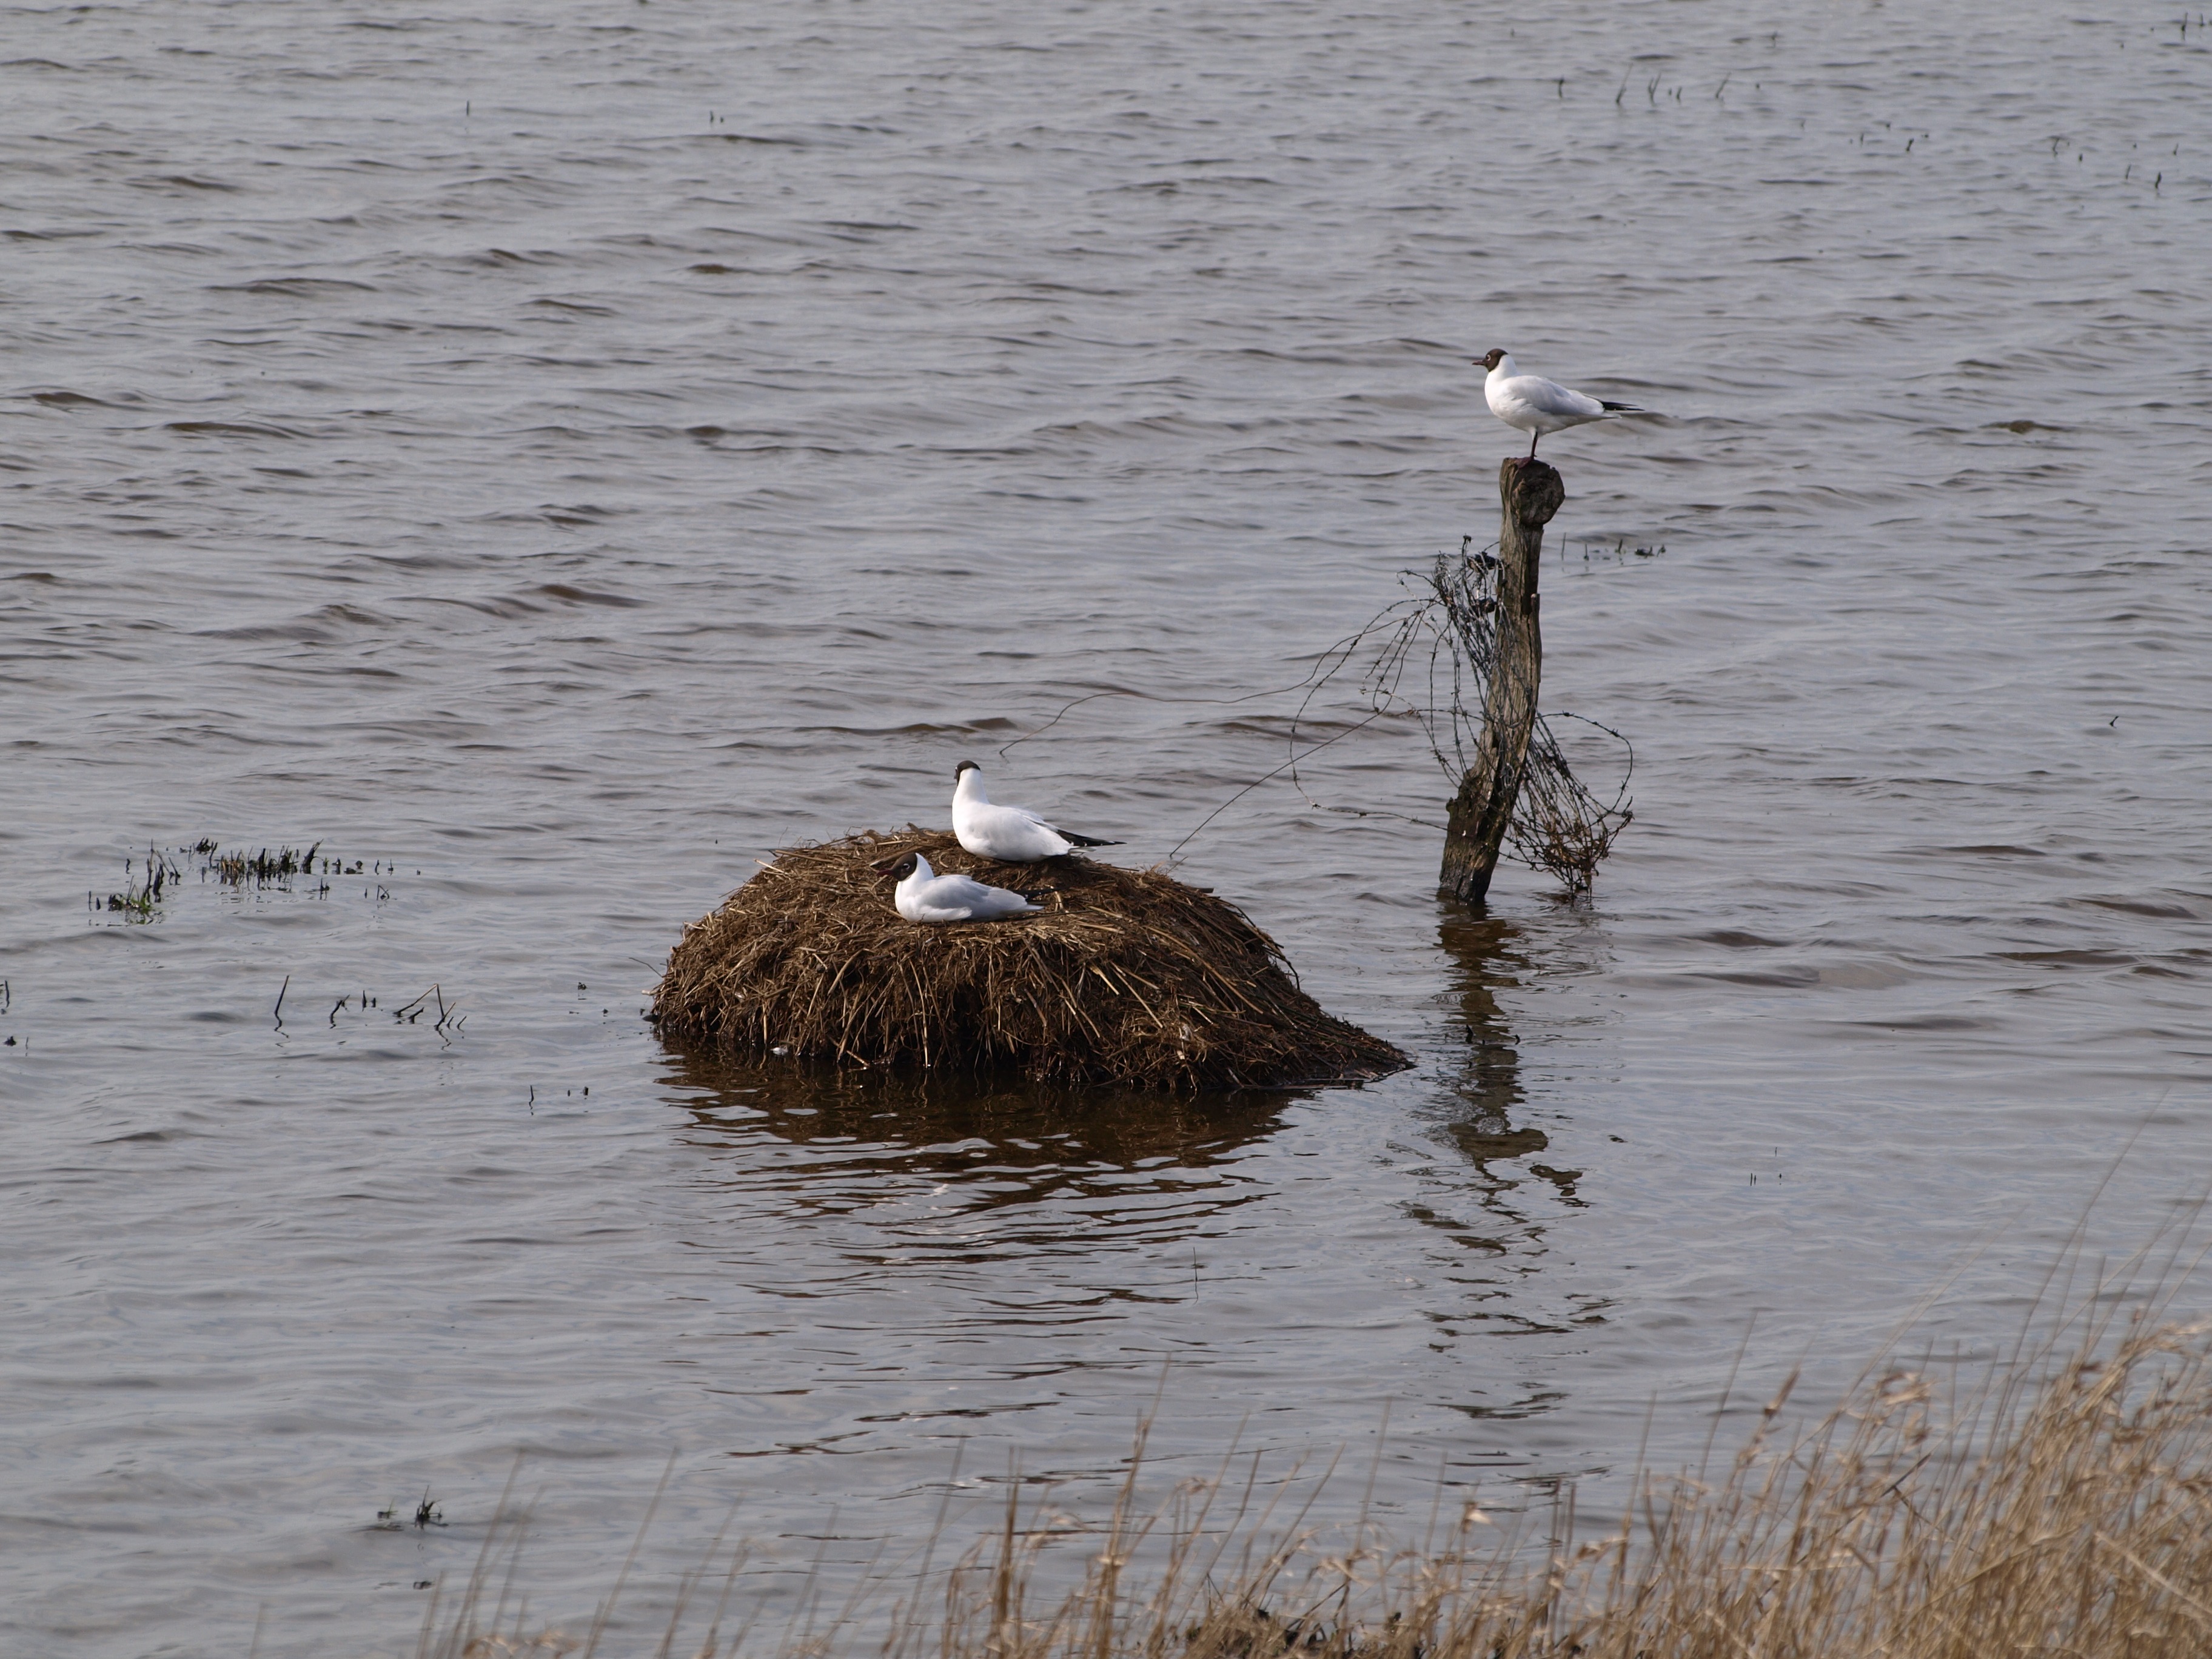
sea, water, wetlands, bird, wildlife, reflection, fauna, gulls, wetland, vertebrate, water bird, shorebird, bird's nest, moevennest